Éric Gagné

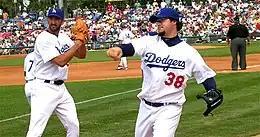
Gagné "(right)" during spring training in 2006

After some encouraging outings in early spring training, pain in Gagné's pitching elbow forced him to undergo a second surgery, this time to remove entirely the nerve that doctors had previously attempted to stabilize. More recovery time ensued, but Gagné finally pitched in his first regular-season game of 2006 on June 3. He made two appearances for the Dodgers, pitching two scoreless innings and earning one save, but pain from the nerve in his elbow recurred, and he returned to the disabled list on June 12. A further (and apparently unrelated) setback occurred on July 4, when Gagné awoke with intense pain in his back. An examination revealed two herniated discs, and Gagné underwent season-ending back surgery on July 8.